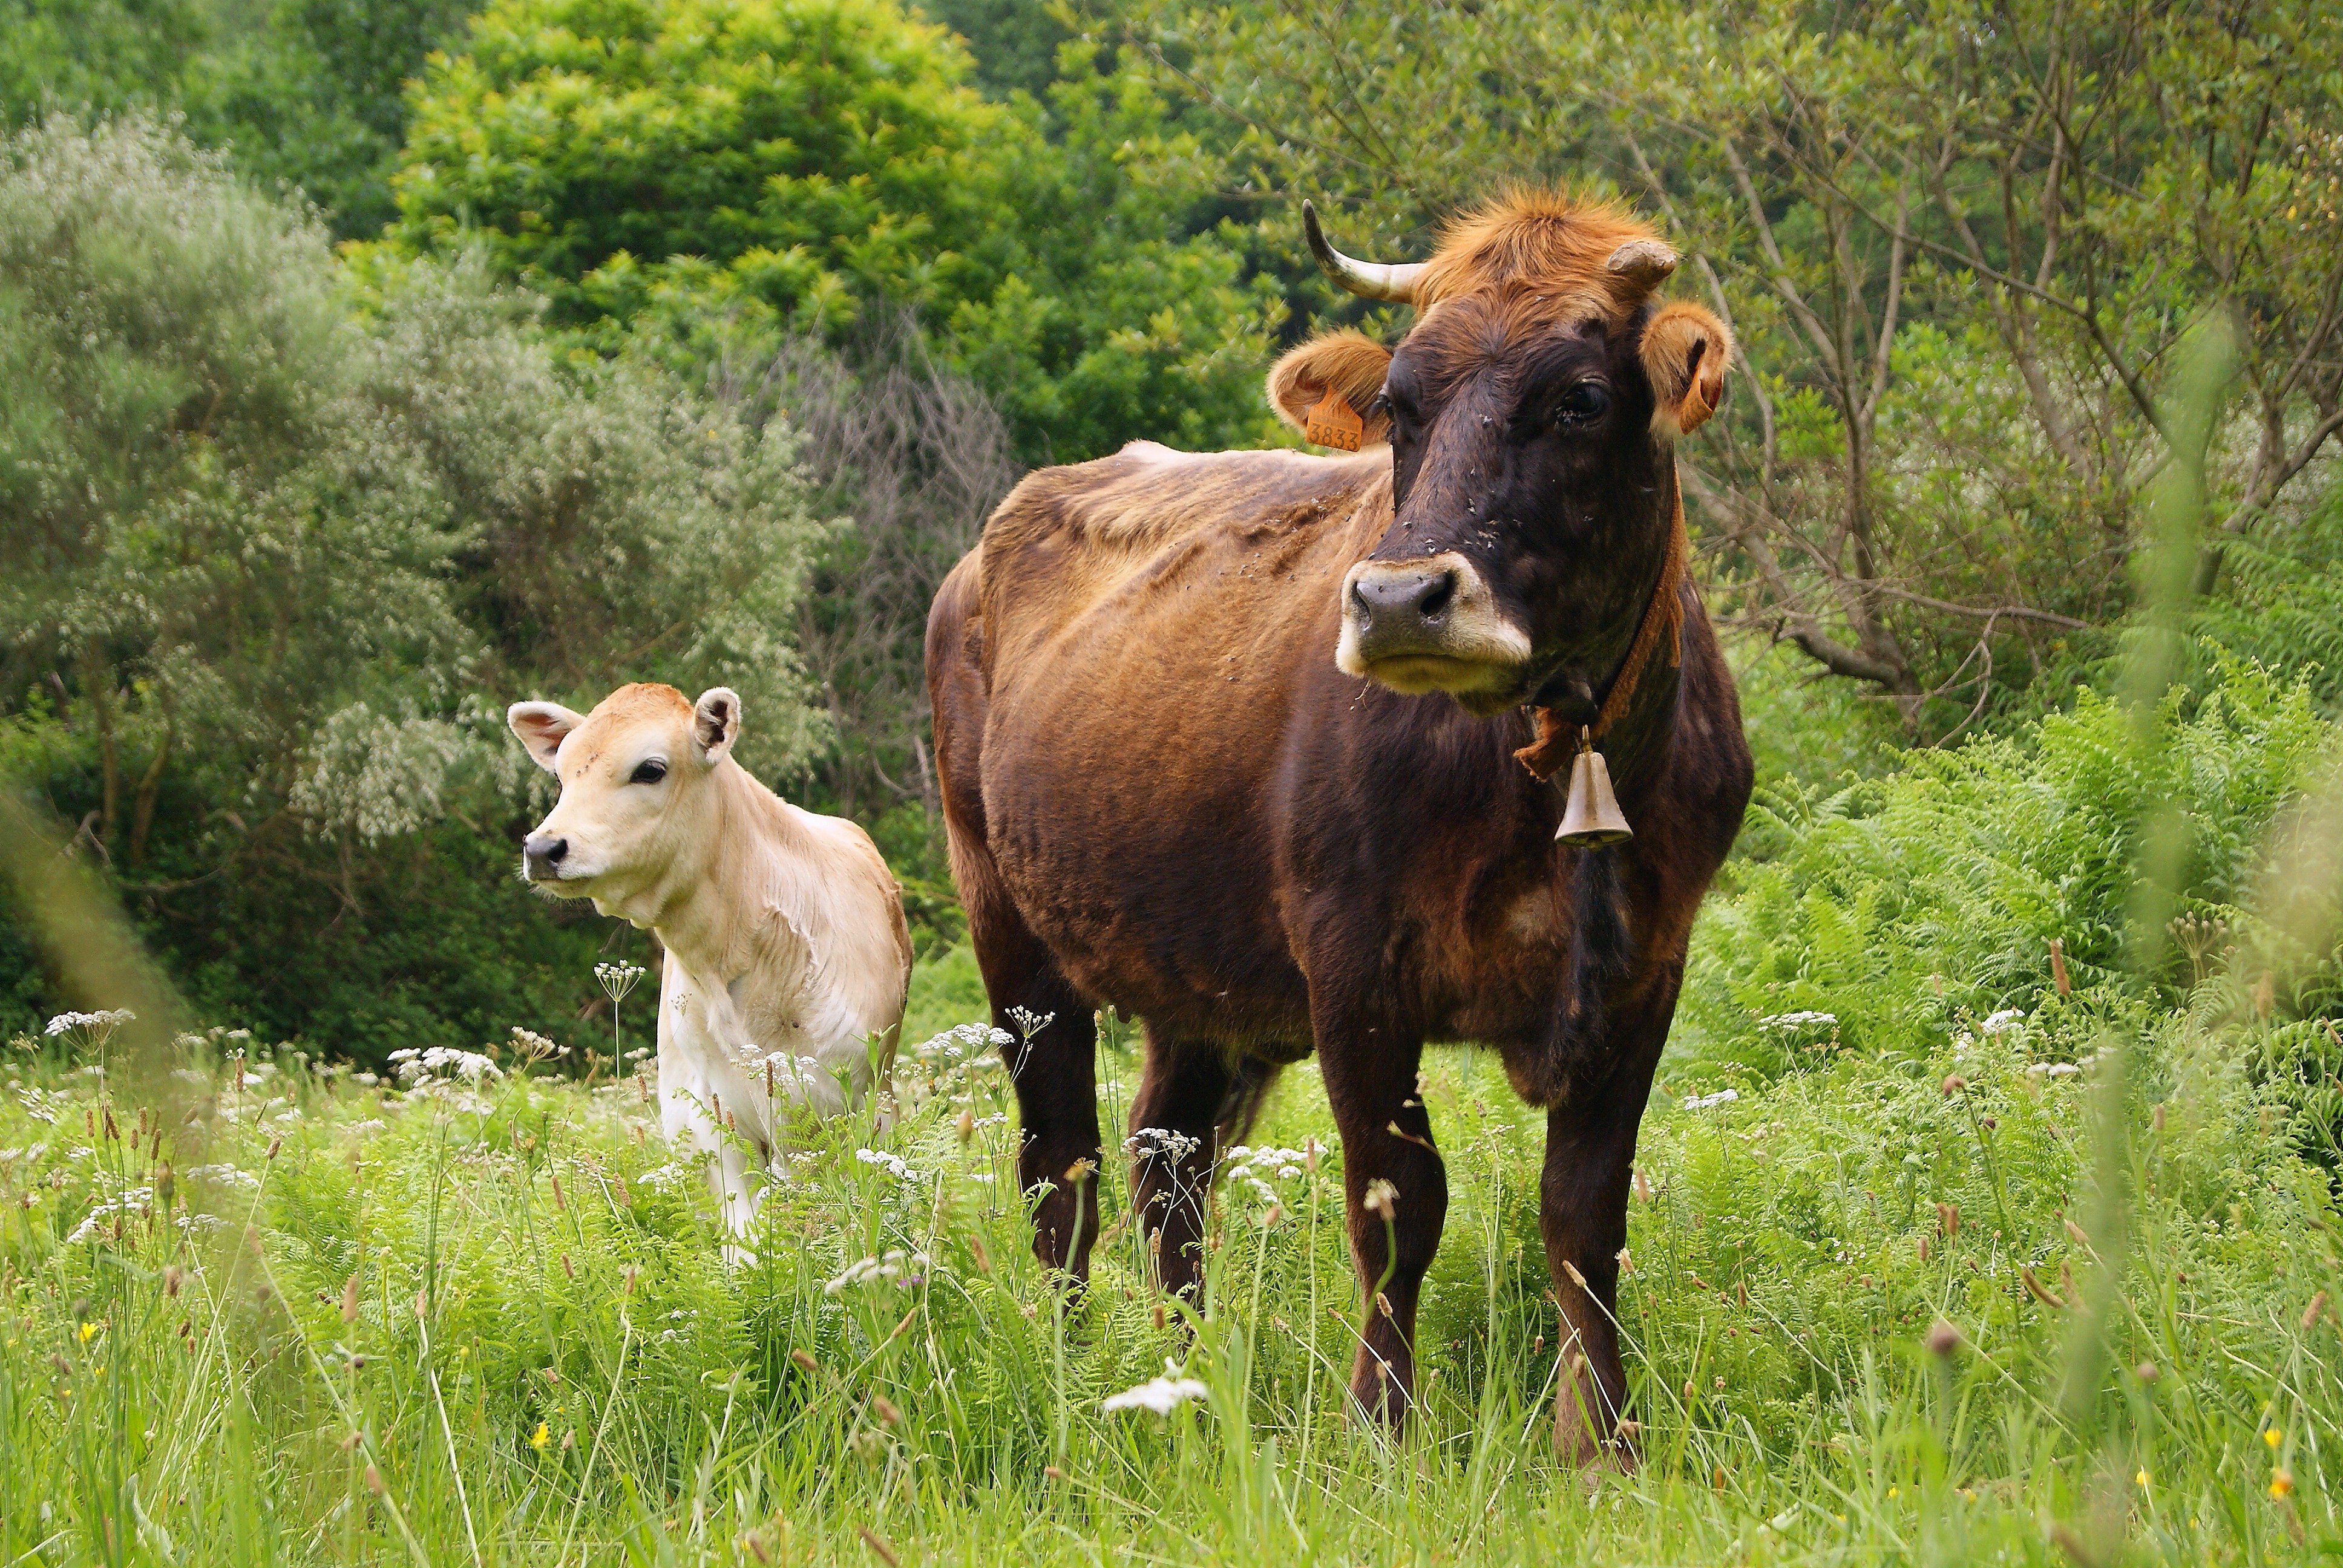
grass, field, farm, meadow, prairie, flower, wildlife, herd, pasture, grazing, mammal, fauna, grassland, animals, vertebrate, habitat, ggl1, animales, galiciarural, rural area, dairy cow, natural environment, cattle like mammal, cow goat family